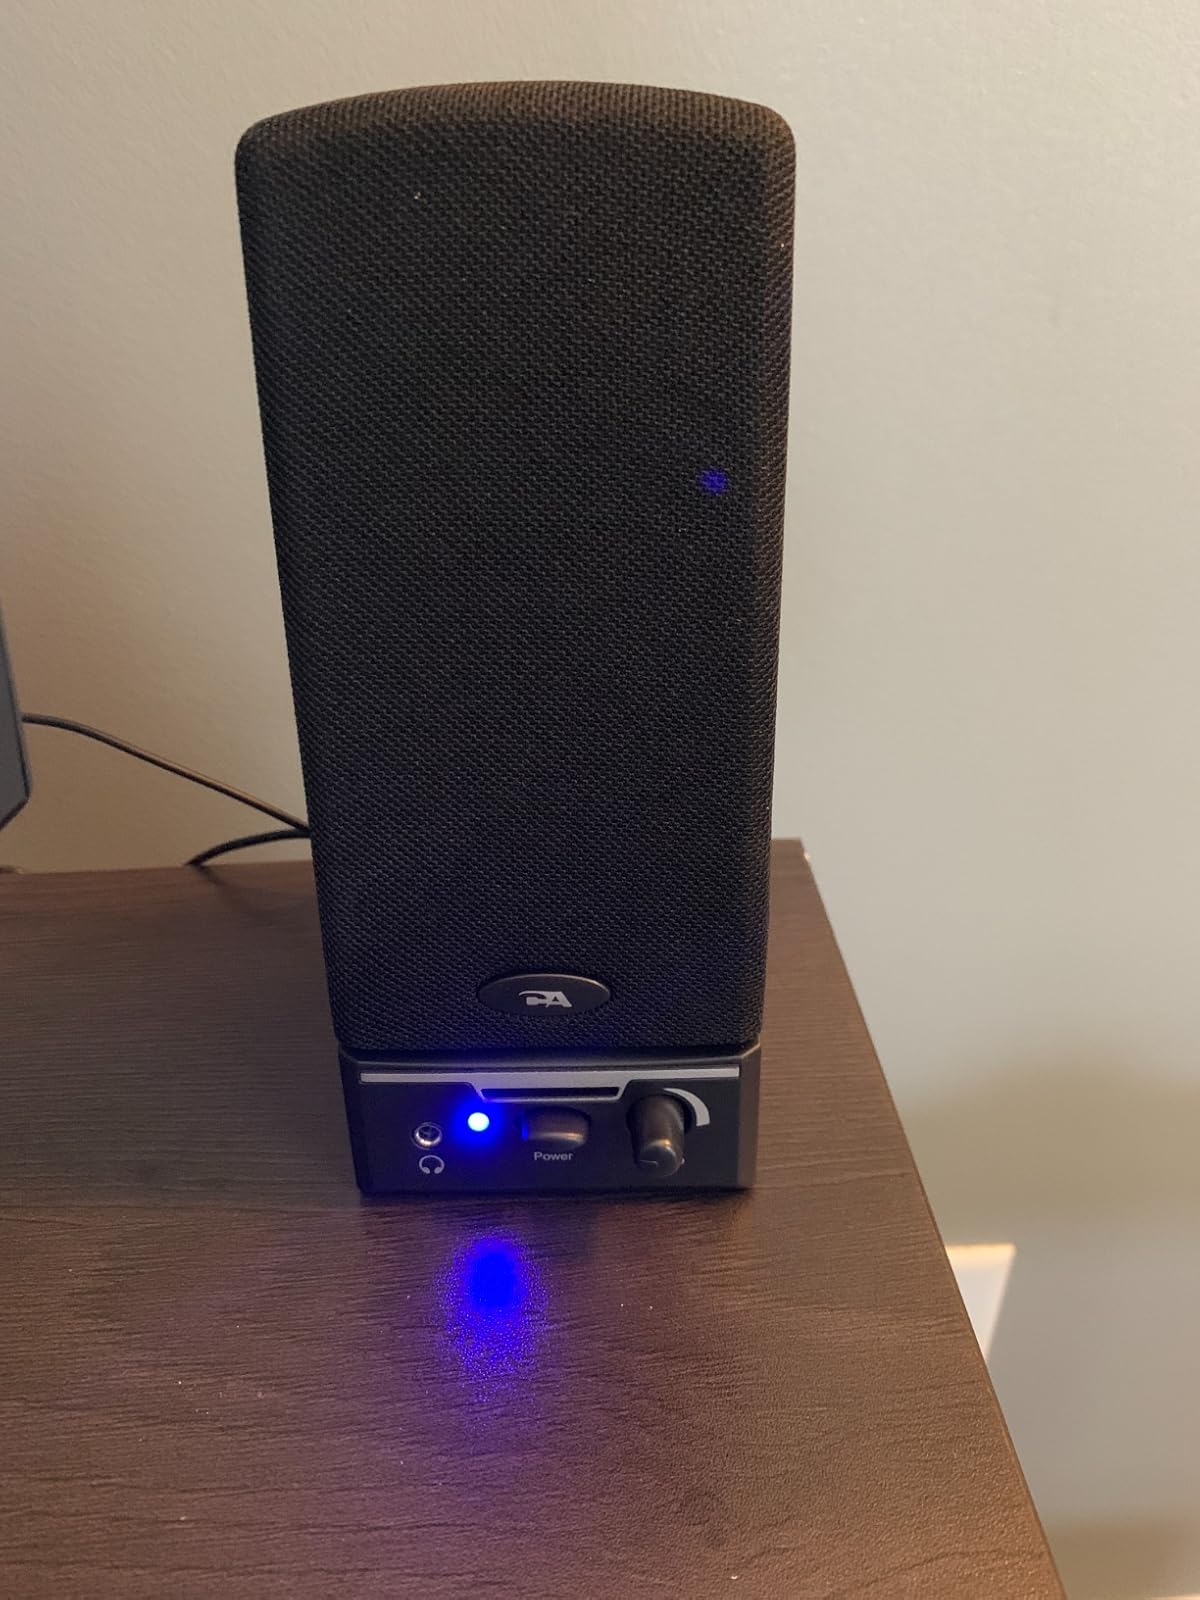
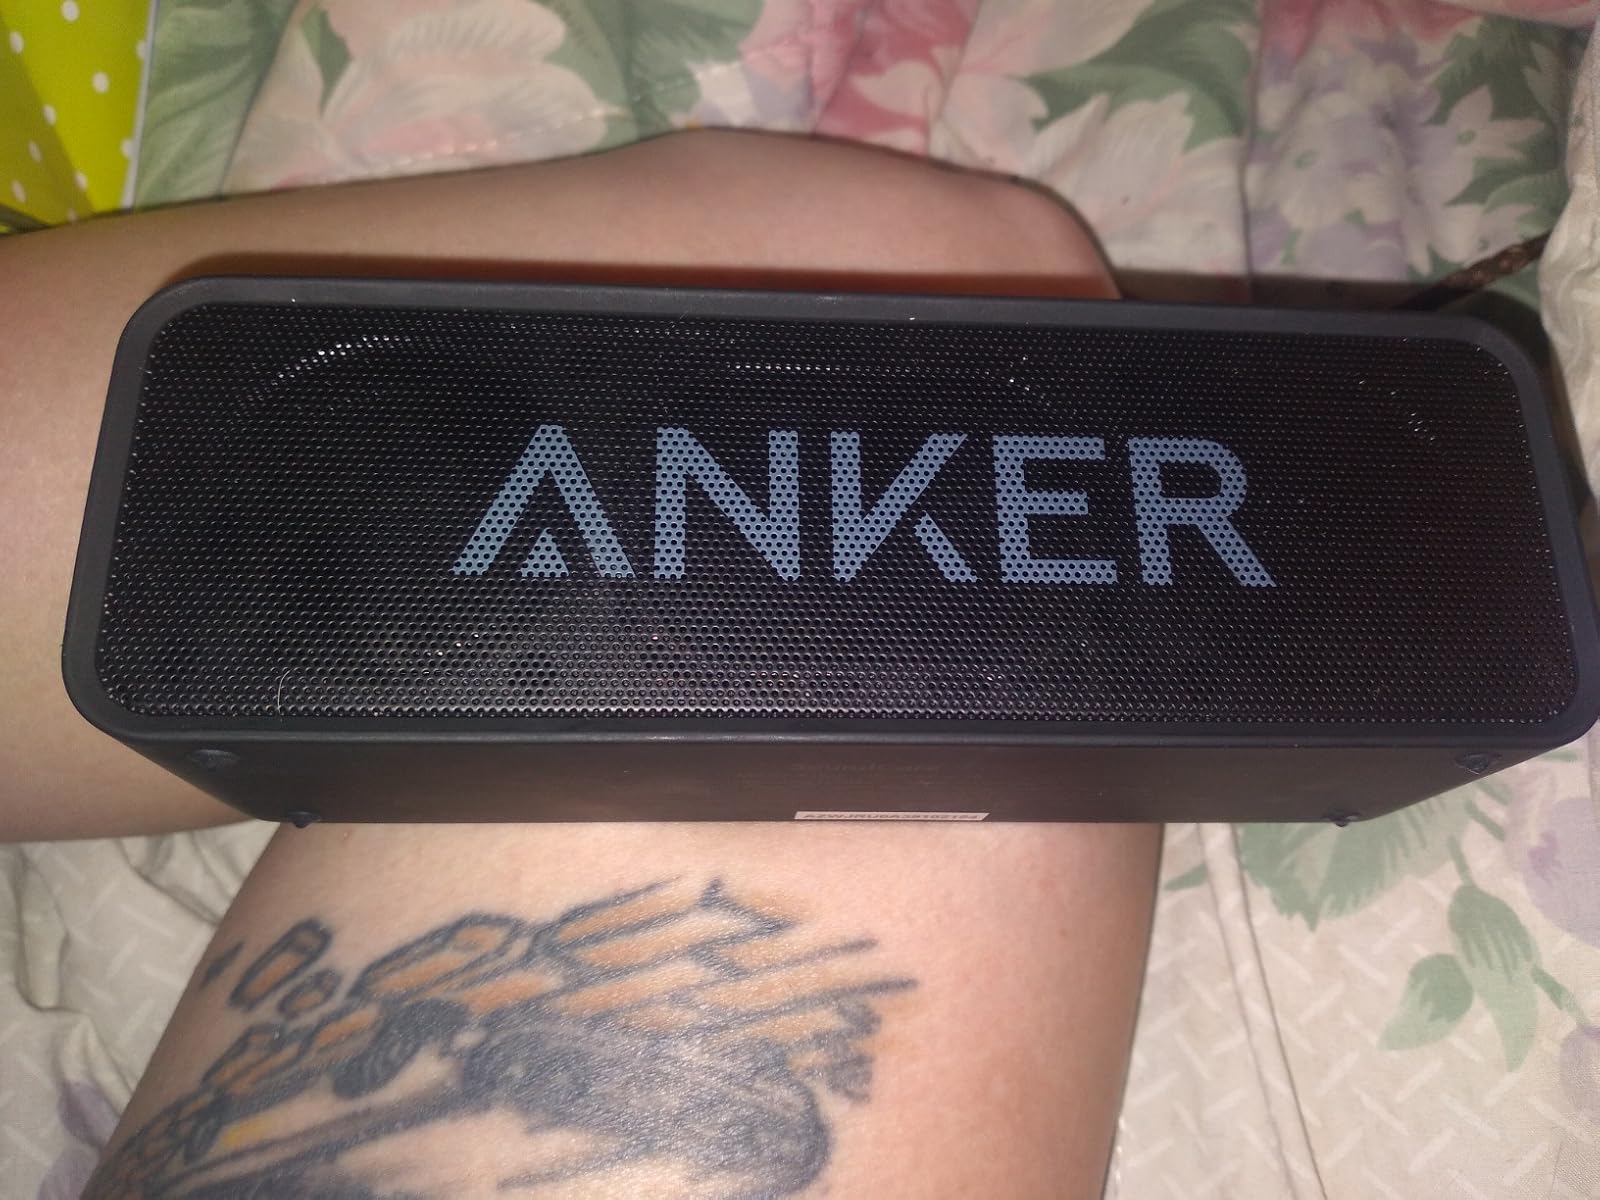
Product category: speaker
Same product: no